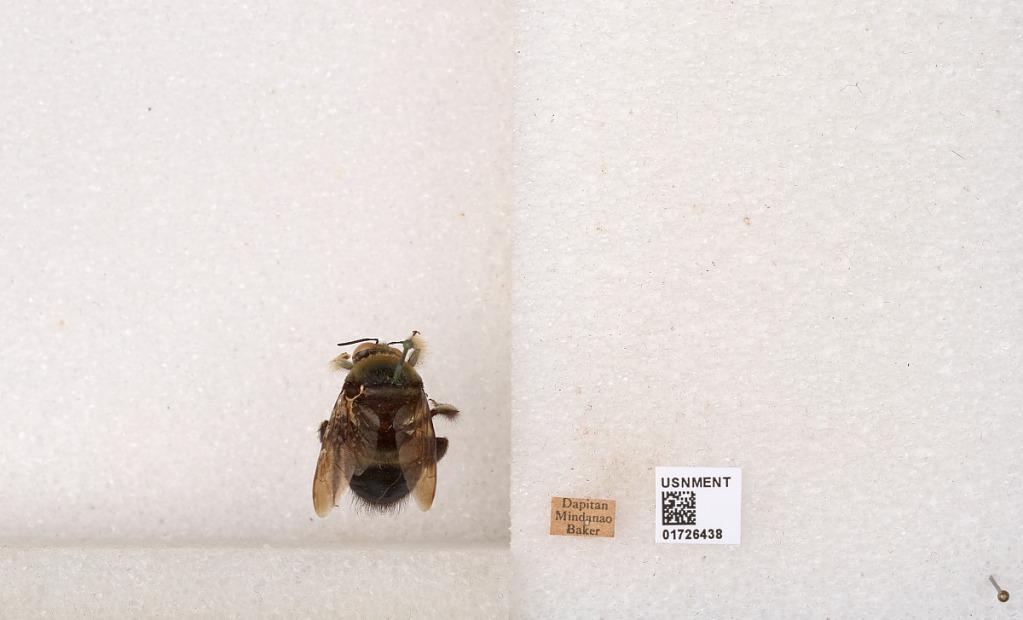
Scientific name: Xylocopa (Zonohirsuta) fuliginata Pérez
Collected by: Baker
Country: Philippines
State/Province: Zamboanga Peninsula
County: Zamboanga del Norte
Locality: Dapitan, Mindanao